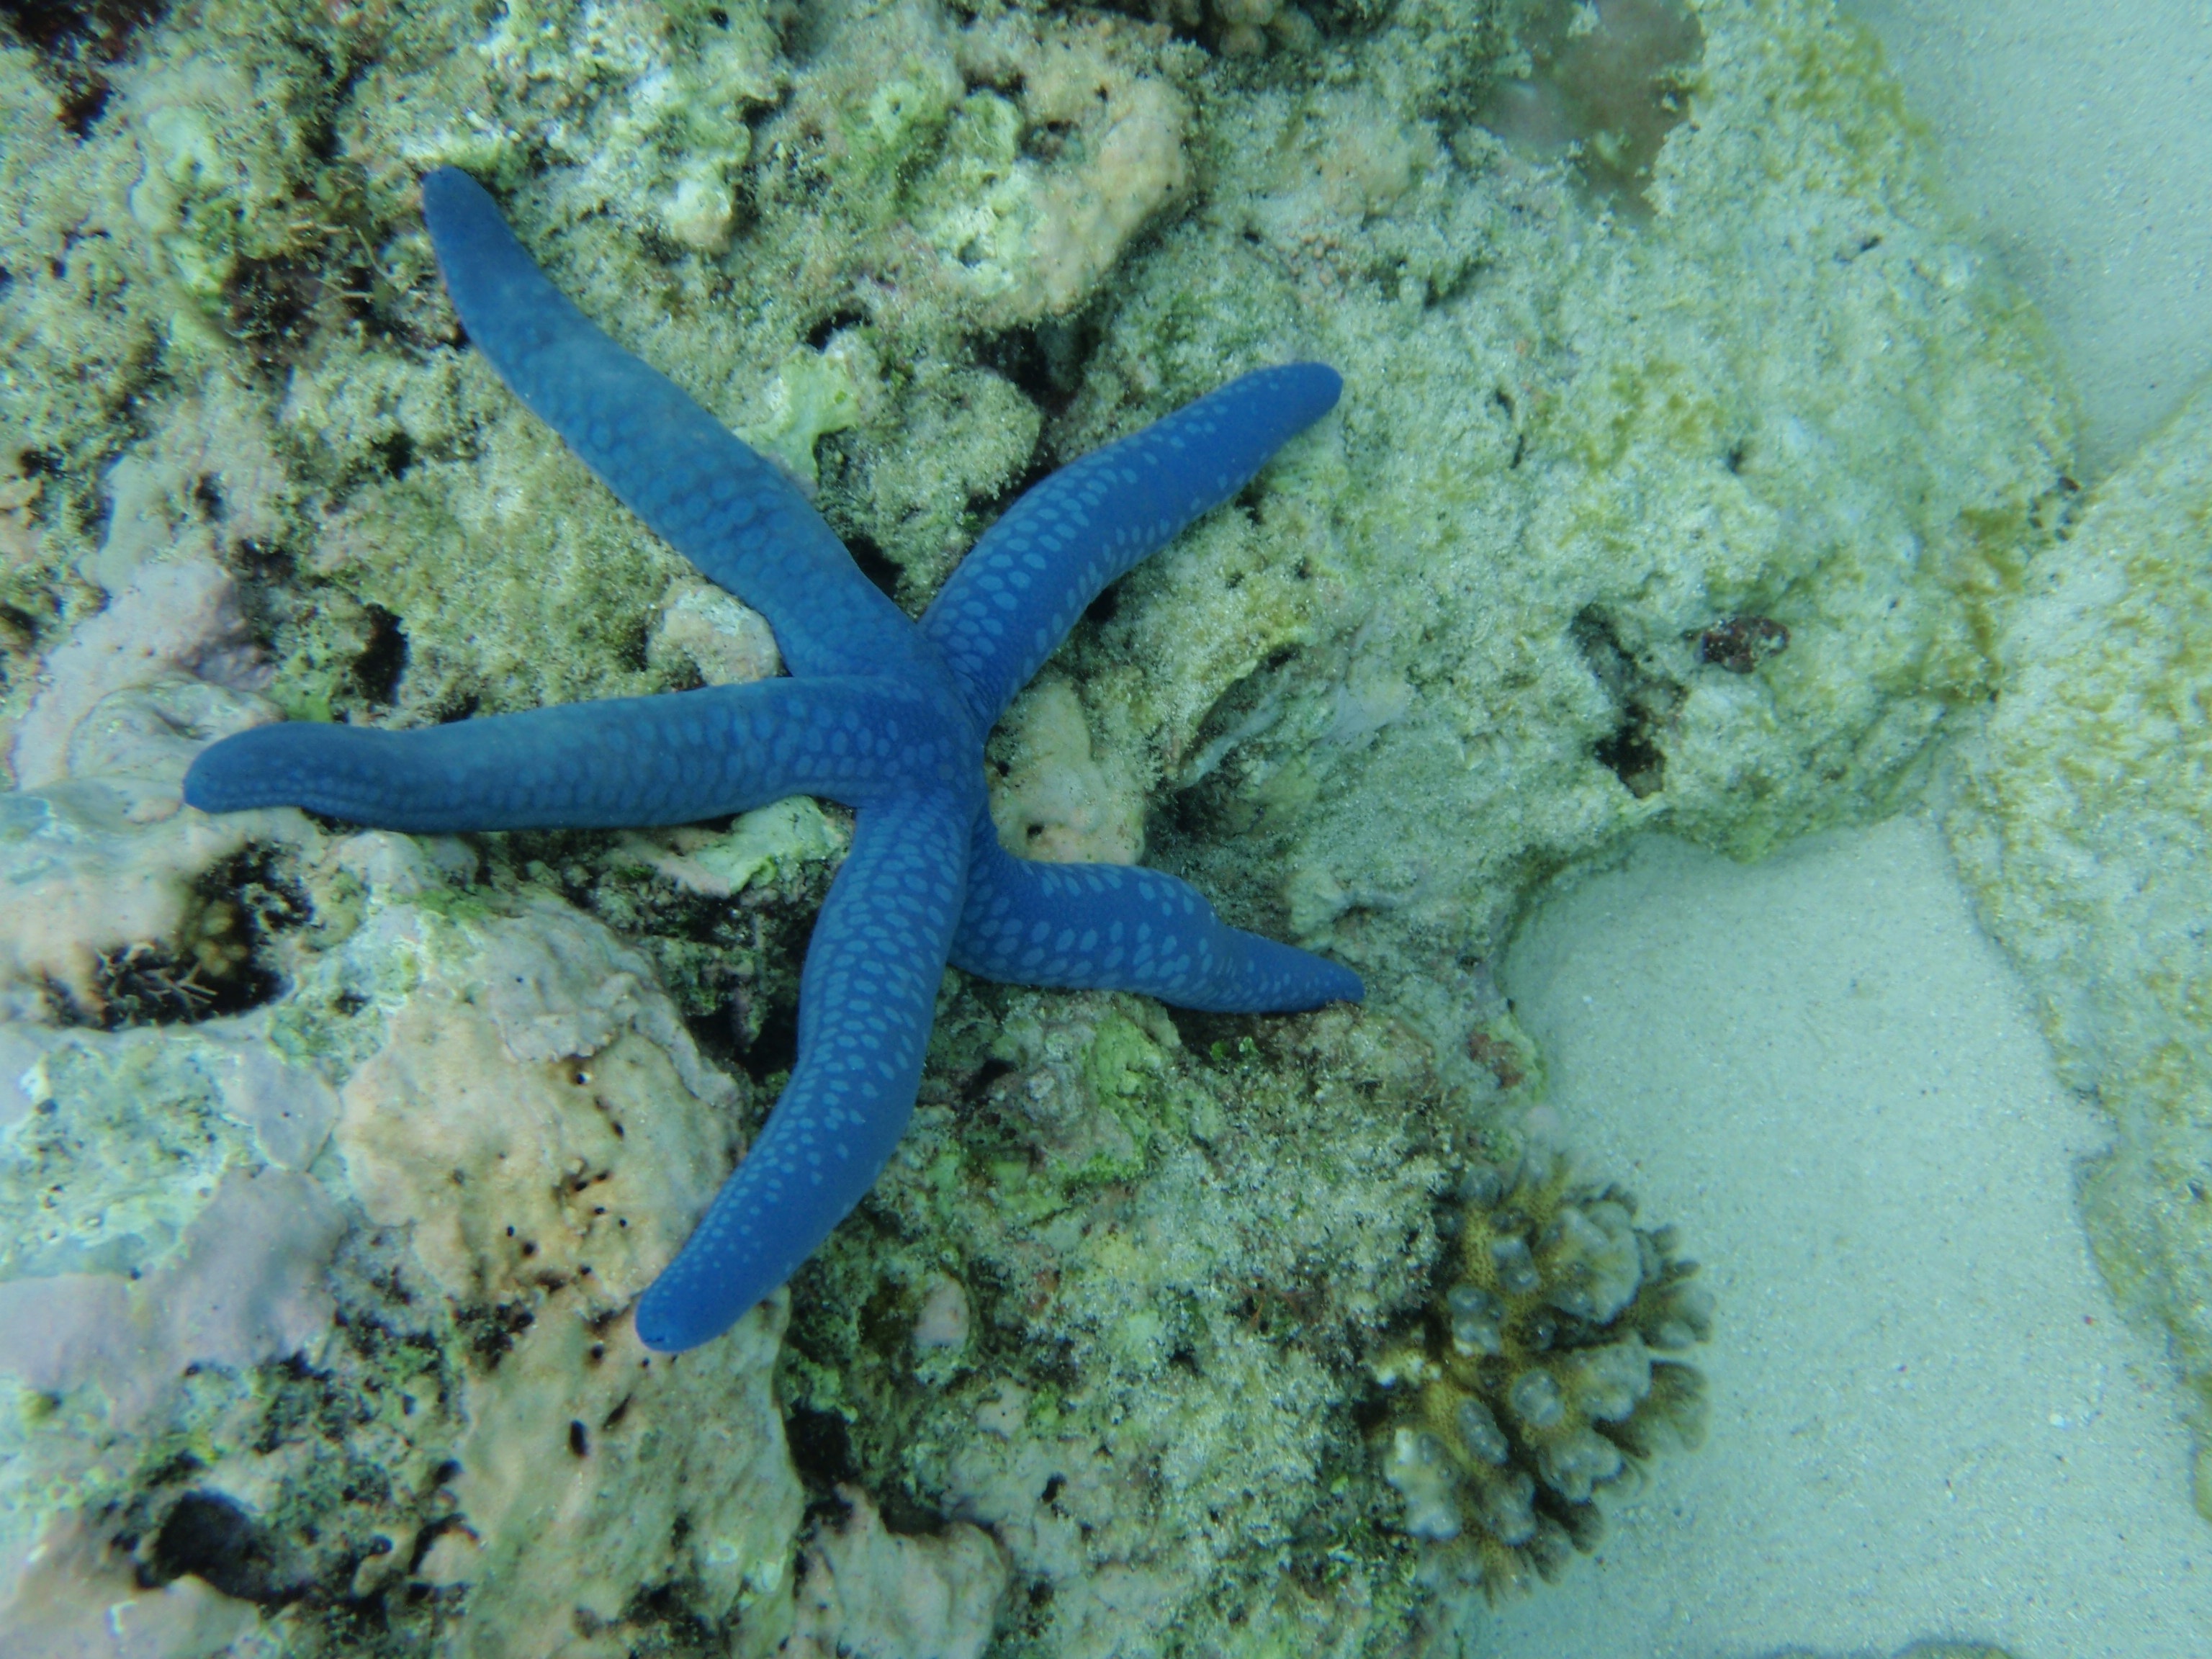
beach, ocean, sport, summer, travel, diving, wildlife, underwater, tropical, biology, natural, blue, fauna, starfish, coral, coral reef, invertebrate, reef, marine, snorkeling, activities, organism, echinoderm, marine biology, marine invertebrates